Attack on Yokosuka

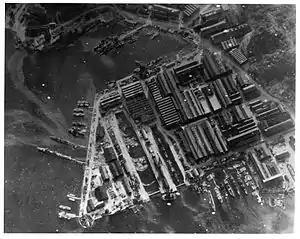
A U.S. Navy reconnaissance photograph of Yokosuka Naval Arsenal on 18 July 1945. "Nagato" is located at the upper left of the photo.

On 17 July the American and British fleet attempted to strike the Yokosuka Naval Arsenal and other targets in the Tokyo area. While two waves of aircraft were dispatched, the attack was frustrated by heavy cloud over the region and further attacks were canceled. The aircraft which reached the Tokyo area struck airfields north of the city and caused little damage. While the naval base was not attacked, it was overflown by an American fighter and its defenders were readied to respond to attacks. On the night of 17–18 July American and British warships bombarded the city of Hitachi.